The Knights

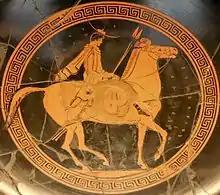
Knight. The "Dramatis Personae" in ancient comedy depends on interpretation of textual evidence. This list is based on Alan Sommerstein's translation.

The Knights ( "Hippeîs"; Attic: ) was the fourth play written by Aristophanes, who is considered the master of Old Comedy. The play is a satire on the social and political life of classical Athens during the Peloponnesian War, and in this respect it is typical of all the dramatist's early plays. It is unique, however, in the relatively small number of its characters, and this was due to its vitriolic preoccupation with one man, the pro-war populist Cleon. Cleon had prosecuted Aristophanes for slandering the polis with an earlier play, "The Babylonians" (426 BC), for which the young dramatist had promised revenge in "The Acharnians" (425 BC), and it was in "The Knights" (424 BC) that his revenge was exacted. "The Knights" won first prize at the Lenaia festival when it was produced in 424 BC.